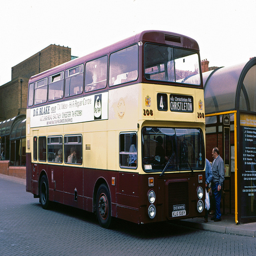
A double decker bus sitting parked on the road.
A double decker metro bus stopped at a covered bus stop loading passengers.
This is a double decker bus at a bus stop.
The double decker bus is pulled up to the depot.
A double decker bus stopped at a bus stop with passengers loading.